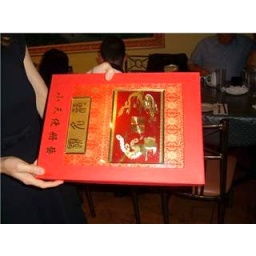
sign in book